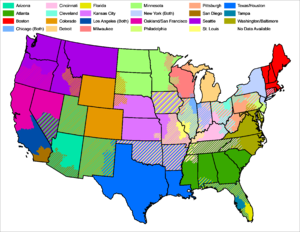
La Ligue majeure de baseball est une organisation sportive nord-américaine regroupant deux ligues : la Ligue nationale et la Ligue américaine. La compétition qu'elle organise, portant le même nom, constitue le plus haut niveau dans la hiérarchie actuelle du baseball.
Le baseball moderne voit le jour aux États-Unis. C'est également là qu'il se développe avant d'essaimer en dehors de ses frontières. Présent dans le paysage américain depuis plus de 150 ans, le baseball fait souvent figure de références, parfois mythiques, à la société américaine.